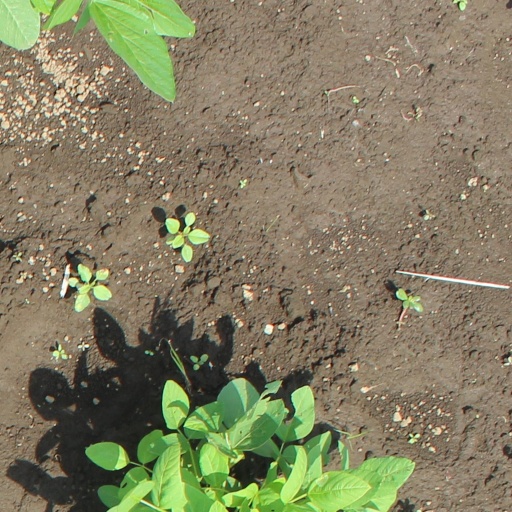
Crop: soybean